Muscleman

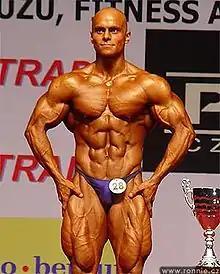
A bodybuilder, Jacob Allmendinger, posing onstage during a competition. The pose is a variation of the "most muscular".

Muscleman may denote any man with well-developed muscles, in particular a bodybuilder. In art-related and anatomical contexts, the term is also used for a model in wax (or, in modern times, of unbreakable plastic material) showing the muscles of a man. Such a figure showing the muscles of the human body without skin is also called écorché.